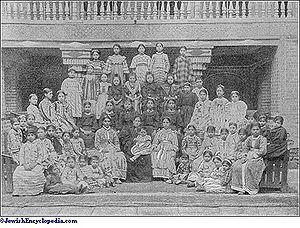
L’histoire des Juifs en Irak ou dans le territoire lui correspondant actuellement et dénommé autrefois Mésopotamie ou Babylonie, remonte à l'exil de Babylone, narré dans la Bible, pour se terminer dans les années 1950.
Le vilayet de Bagdad — en turc ottoman : ولايت طونه — est un vilayet de l'Empire ottoman. Créé en 1869, il disparaît en 1918. Sa capitale est Bagdad.